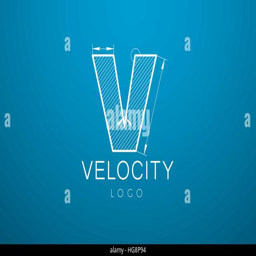
letter v in the style of a technical drawing .